M-Pesa

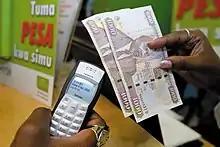
Image showing an individual using the M-PESA mobile money transfer.

Safaricom and Vodafone launched M-PESA, a mobile-based payment service targeting the un-banked, pre-pay mobile subscribers in Kenya on a pilot basis in October 2005. It was started as a public/private sector initiative after Vodafone was successful in winning funds from the Financial Deepening Challenge Fund competition established by the UK government's Department for International Development to encourage private sector companies to engage in innovative projects so as to deepen the provision of financial services in emerging economies.